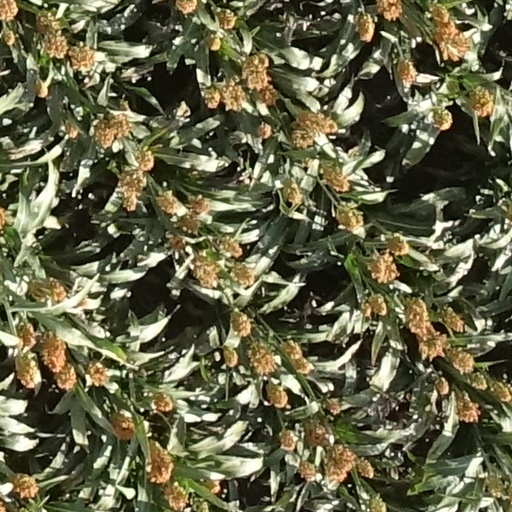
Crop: sorghum